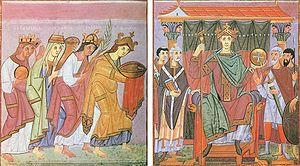
La renaissance ottonienne, également qualifiée de « renaissance du Xᵉ siècle », est une période médiévale de renouveau culturel de l'Occident chrétien, qui s'étend du début du Xᵉ siècle aux environs de l'an 1030.
Otton III est né en juin ou juillet 980 dans la forêt royale de Kessel, près de Clèves, et est mort le 23 ou 24 janvier 1002 à Paterno sur le mont Soracte, en Italie. Prince de la lignée ottonienne, il est roi des Romains à partir de 983 et empereur des Romains de 996 à 1002.